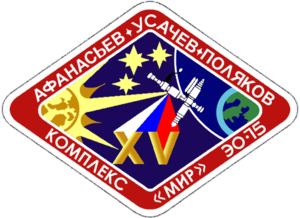
Valeri Vladimirovitch Poliakov, né à Toula le 27 avril 1942, est le cosmonaute soviétique qui détient le record du plus long vol spatial de l'histoire de l'humanité, en étant resté plus de 14 mois d'affilée à bord de la station spatiale Mir. Il a passé au total plus de 22 mois dans l'espace.
Décollage :
Iouri Vladimirovitch Oussatchiov est un cosmonaute russe, né le 9 octobre 1957.